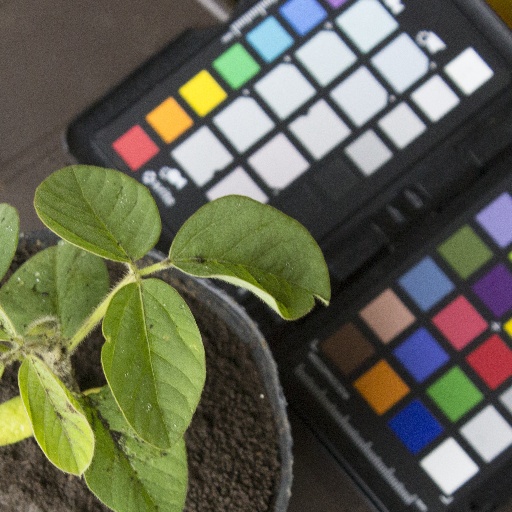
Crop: soybean